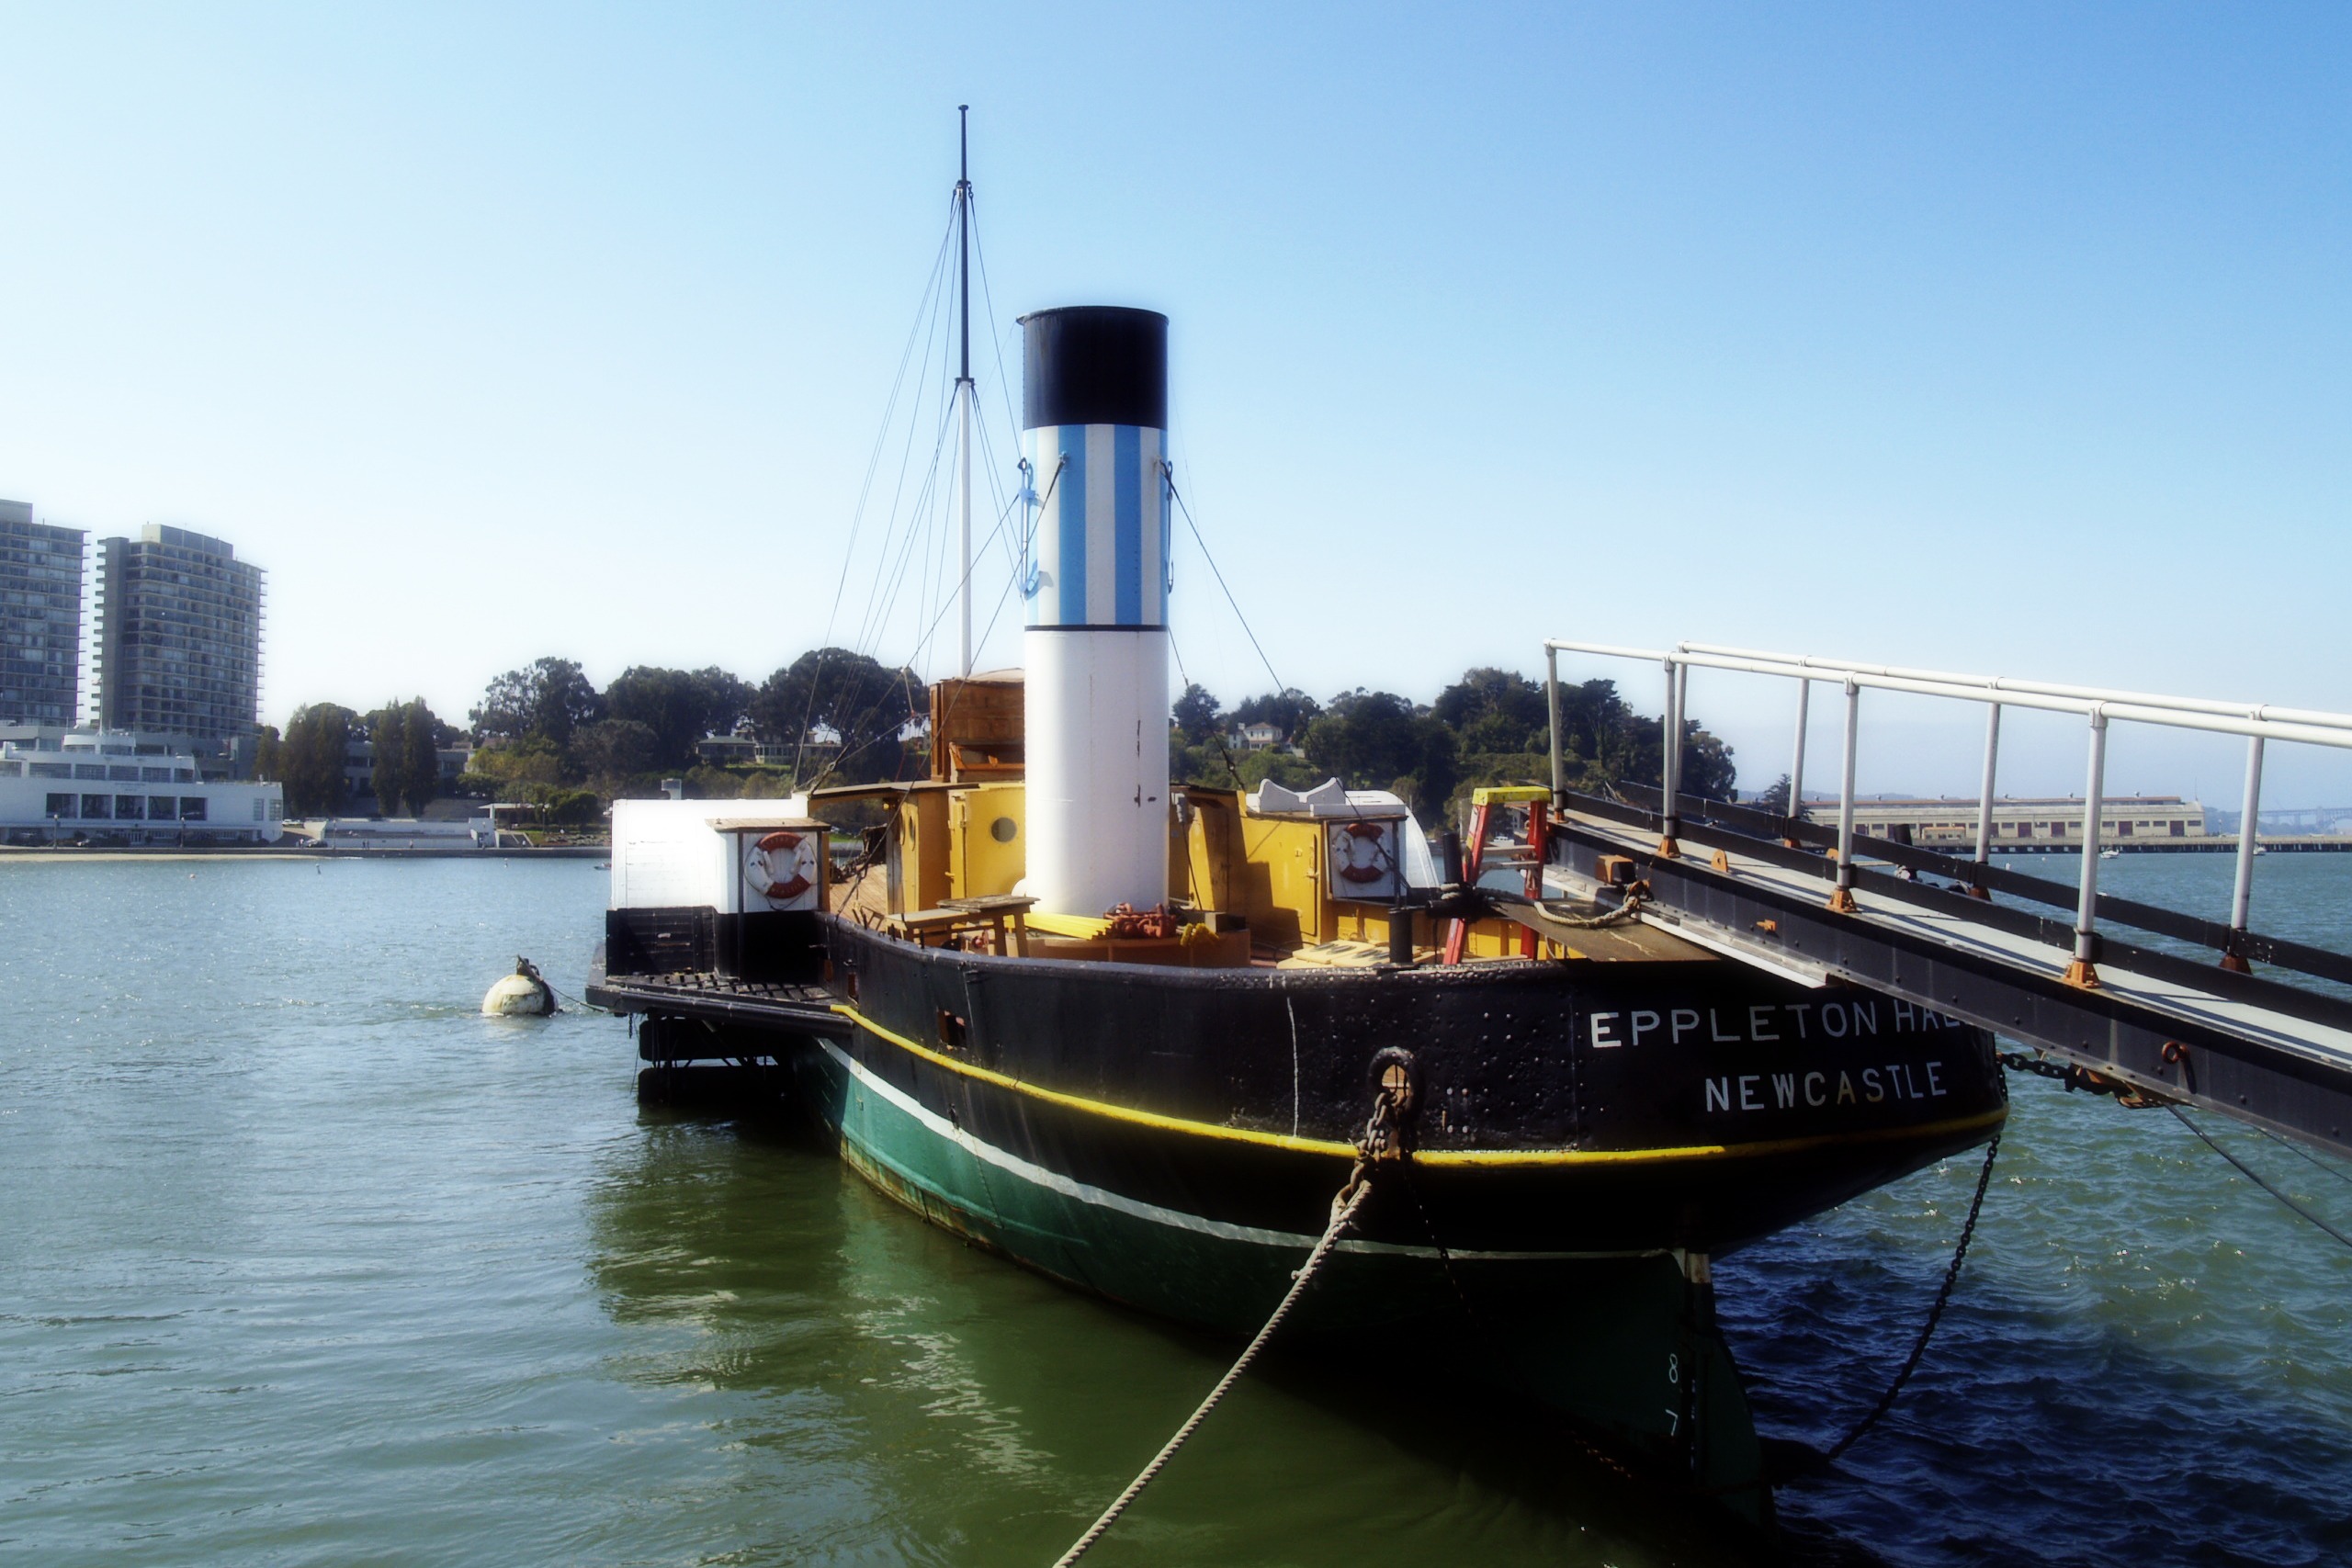
sea, water, ocean, boat, pier, ship, san francisco, vehicle, usa, harbor, california, waterway, channel, pacific, tugboat, watercraft, steam boat, barge, freight transport, shuffle boat